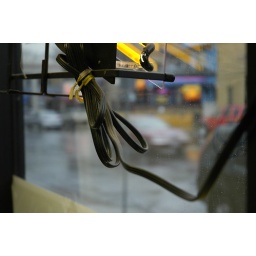
from behind a lottery sign in a deli that no longer exists. i used to live next door